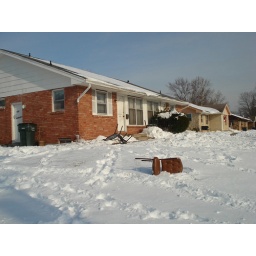
This house !always! has chairs strewn about the lawn. Even in winter.